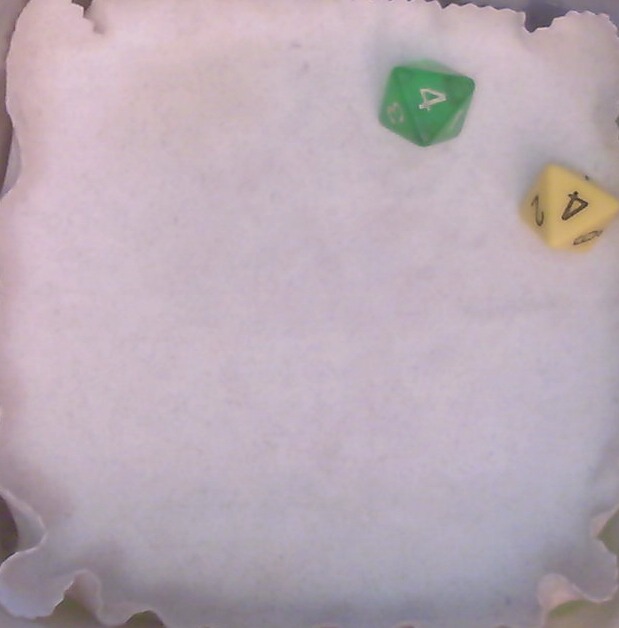
Dice in frame:
type: d8
value: 1
type: d8
value: 1
Label source: human
Face values trusted: no